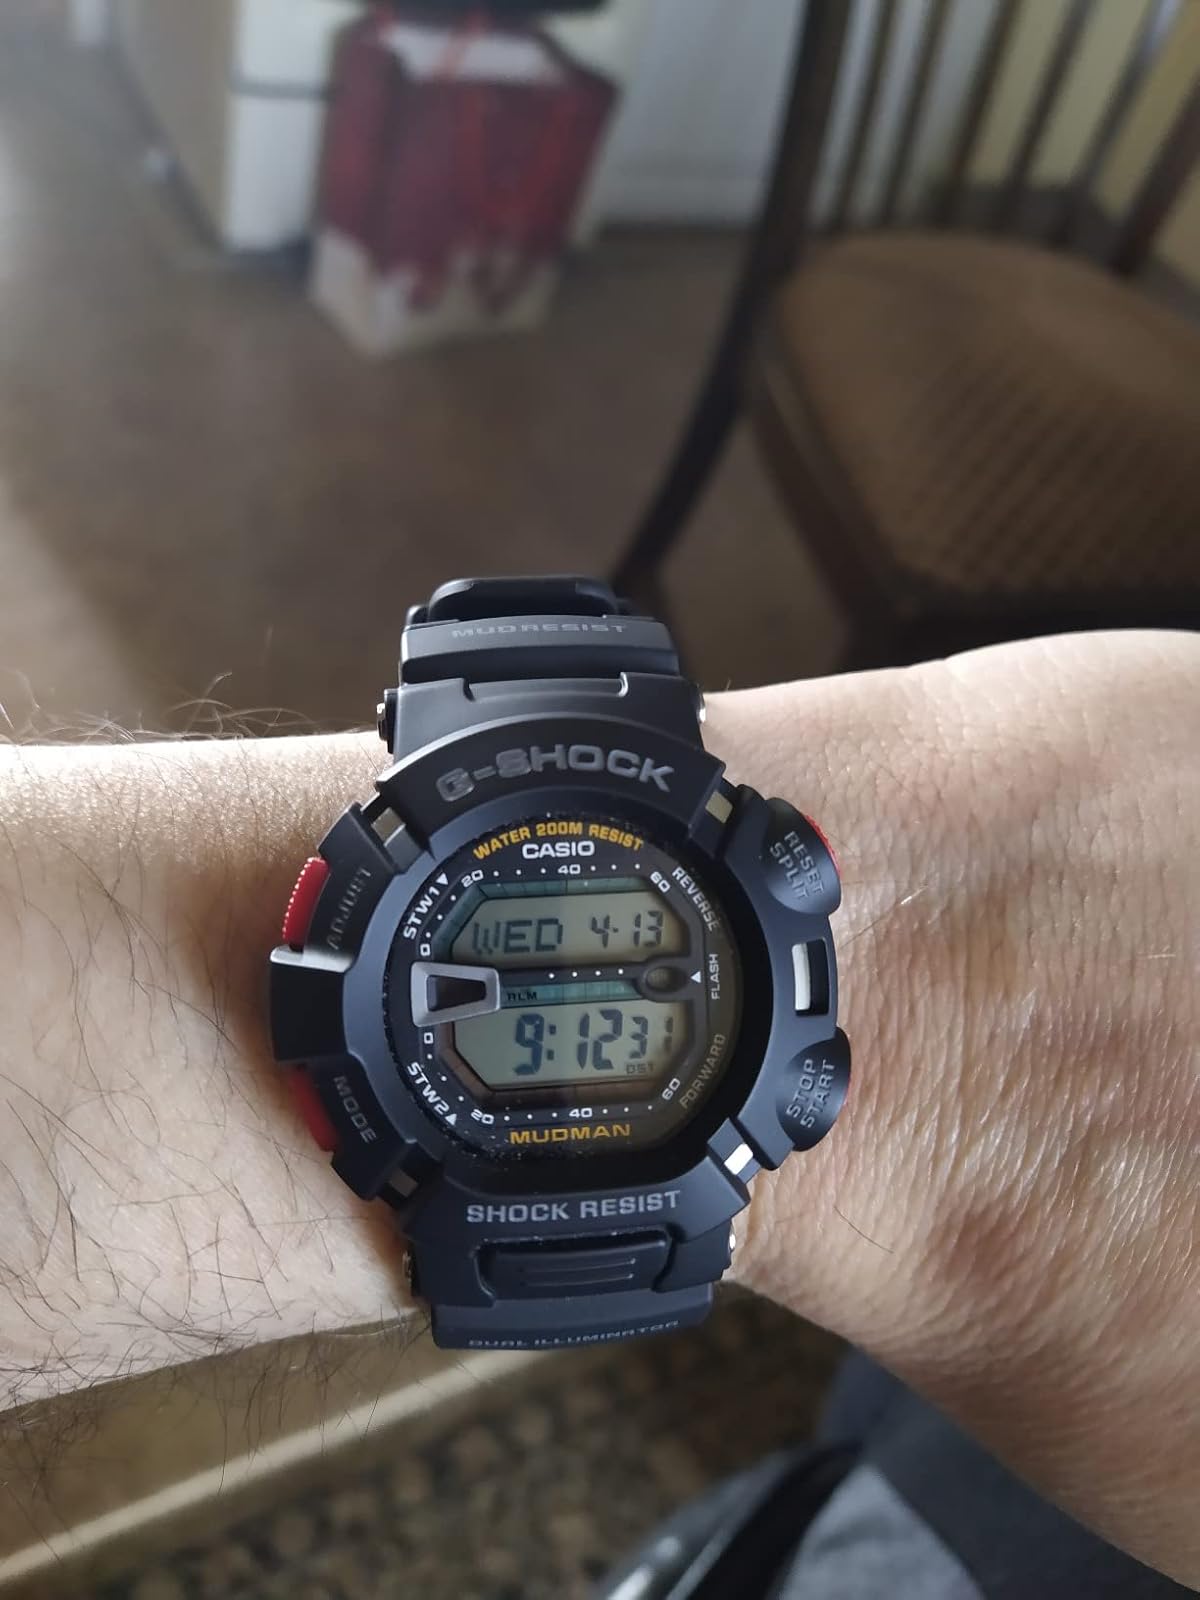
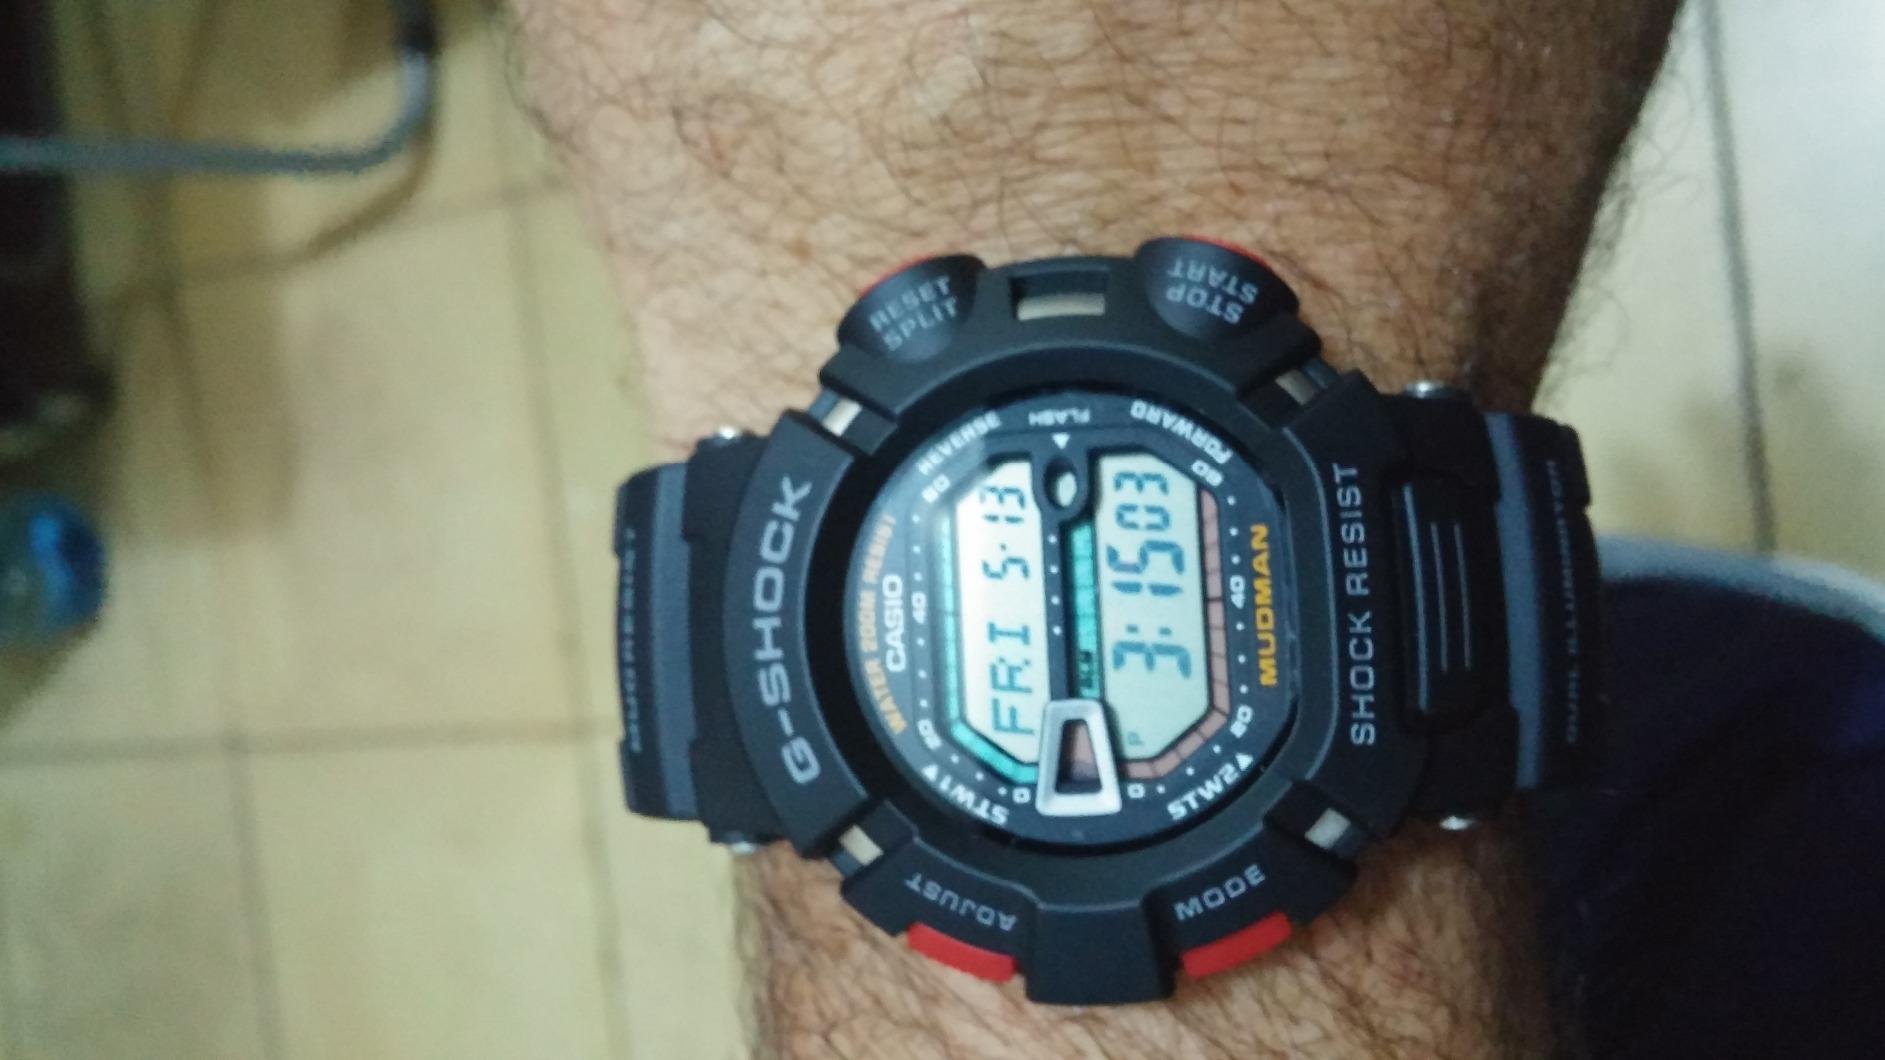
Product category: accessories_watch
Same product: yes